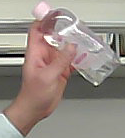
Product: johnson_baby